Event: Nepal Earthquake
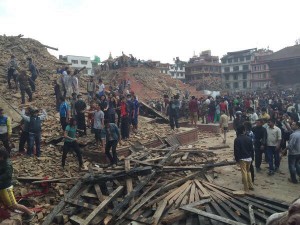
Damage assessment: damage